Konin

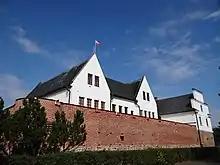
15th-century medieval castle in the Gosławice district

Between the two world wars, some 3,000 Jews lived in the city, constituting roughly a quarter of its residents. In 1918, the first Jewish gymnasium was established. The community had a beit midrash, mikvaot, synagogues, a few prayer halls (such as "Hevra Tehilim"), active youth movements, a library, a Jewish elementary school and a Jewish high school. During this period, movements such as Agudat Yisrael, Beitar, and other Zionist parties, and the Bund were active there. The majority of Jews in Konin were Mitnagdim, though two small communities of Hasidim lived within the Konin Jewish community, mostly adherents of Gerer Hasidism, with a small group of Aleksander Hasidim.